Not Here to Be Loved

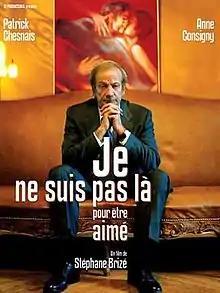
Theatrical release poster

Not Here to Be Loved is a 2005 French film directed by Stéphane Brizé.